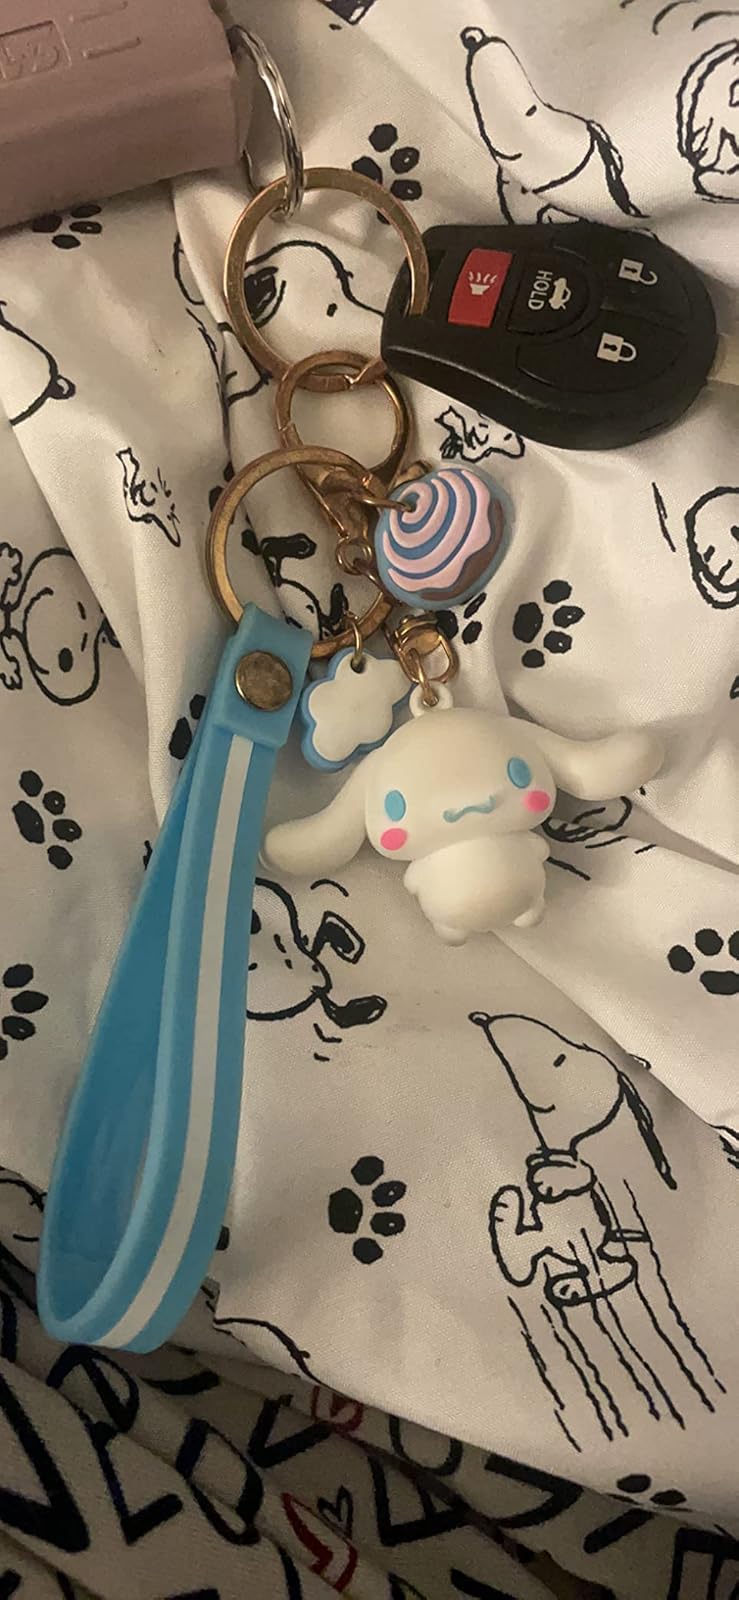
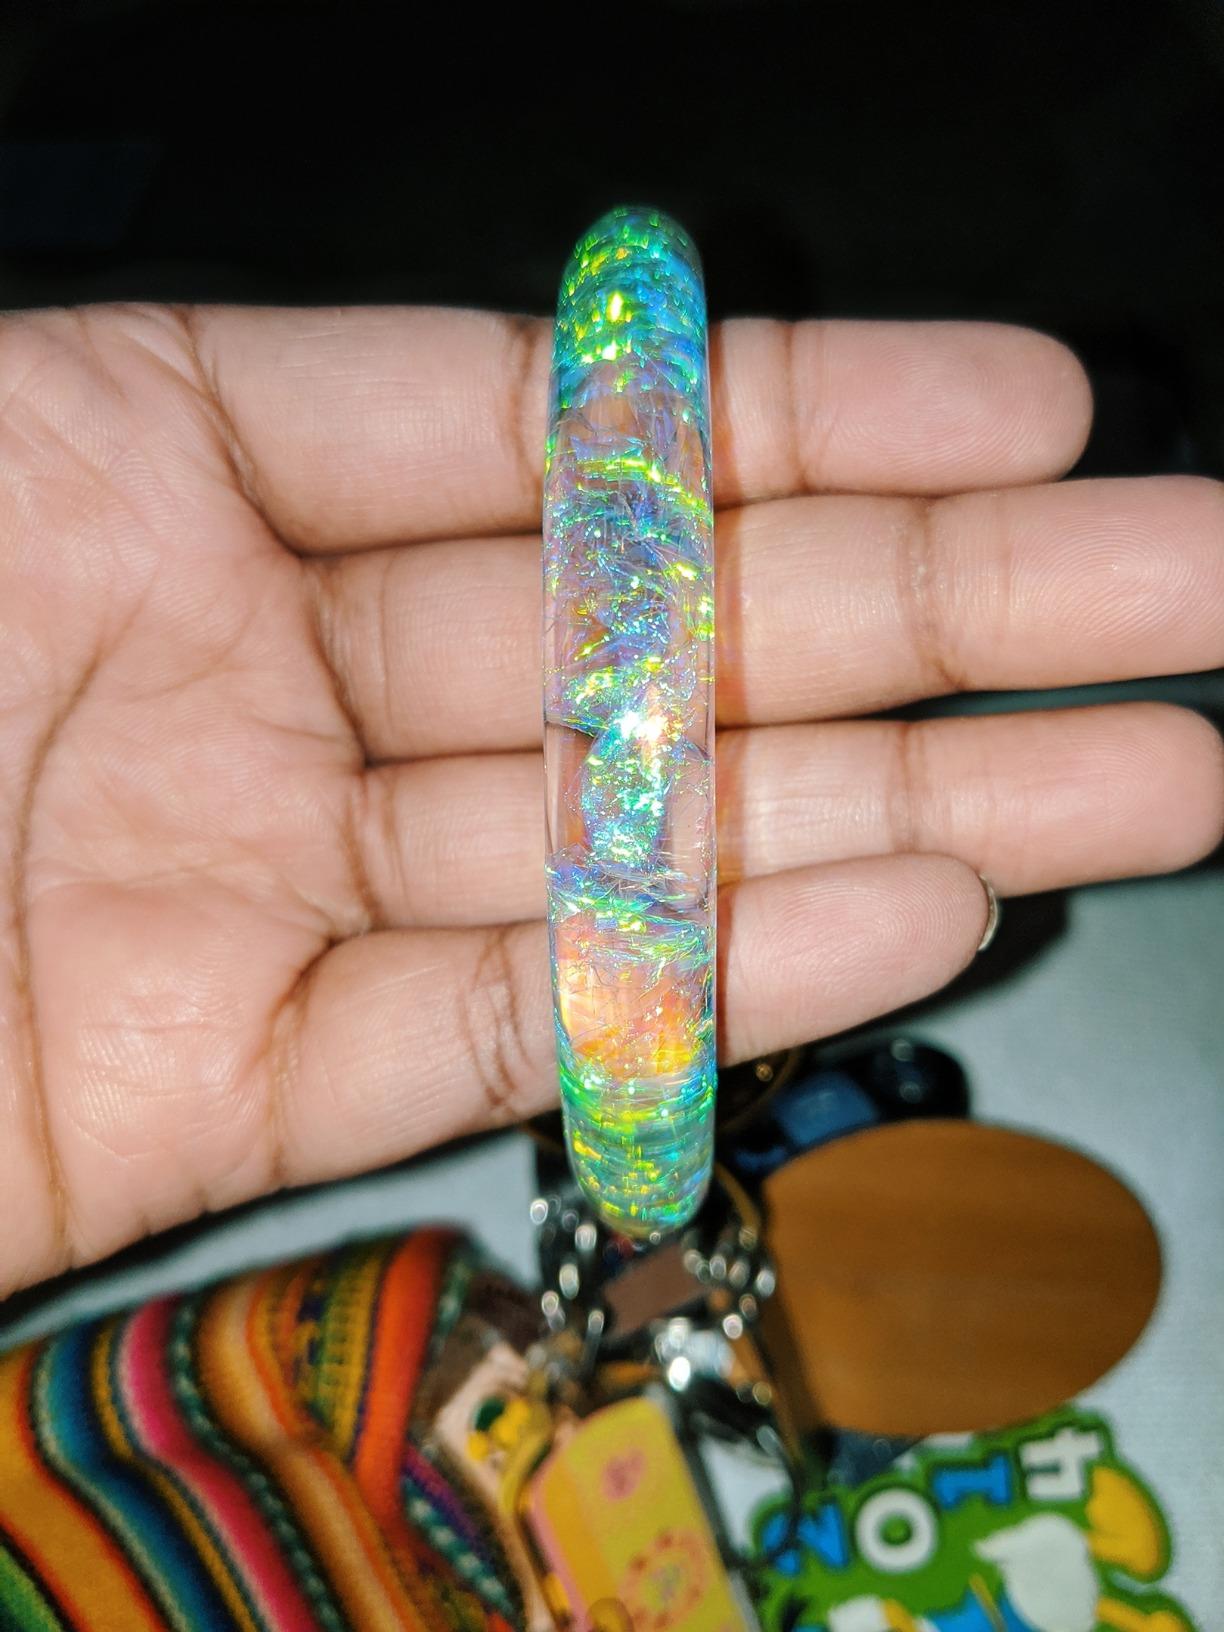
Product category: accessories_keychain
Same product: no